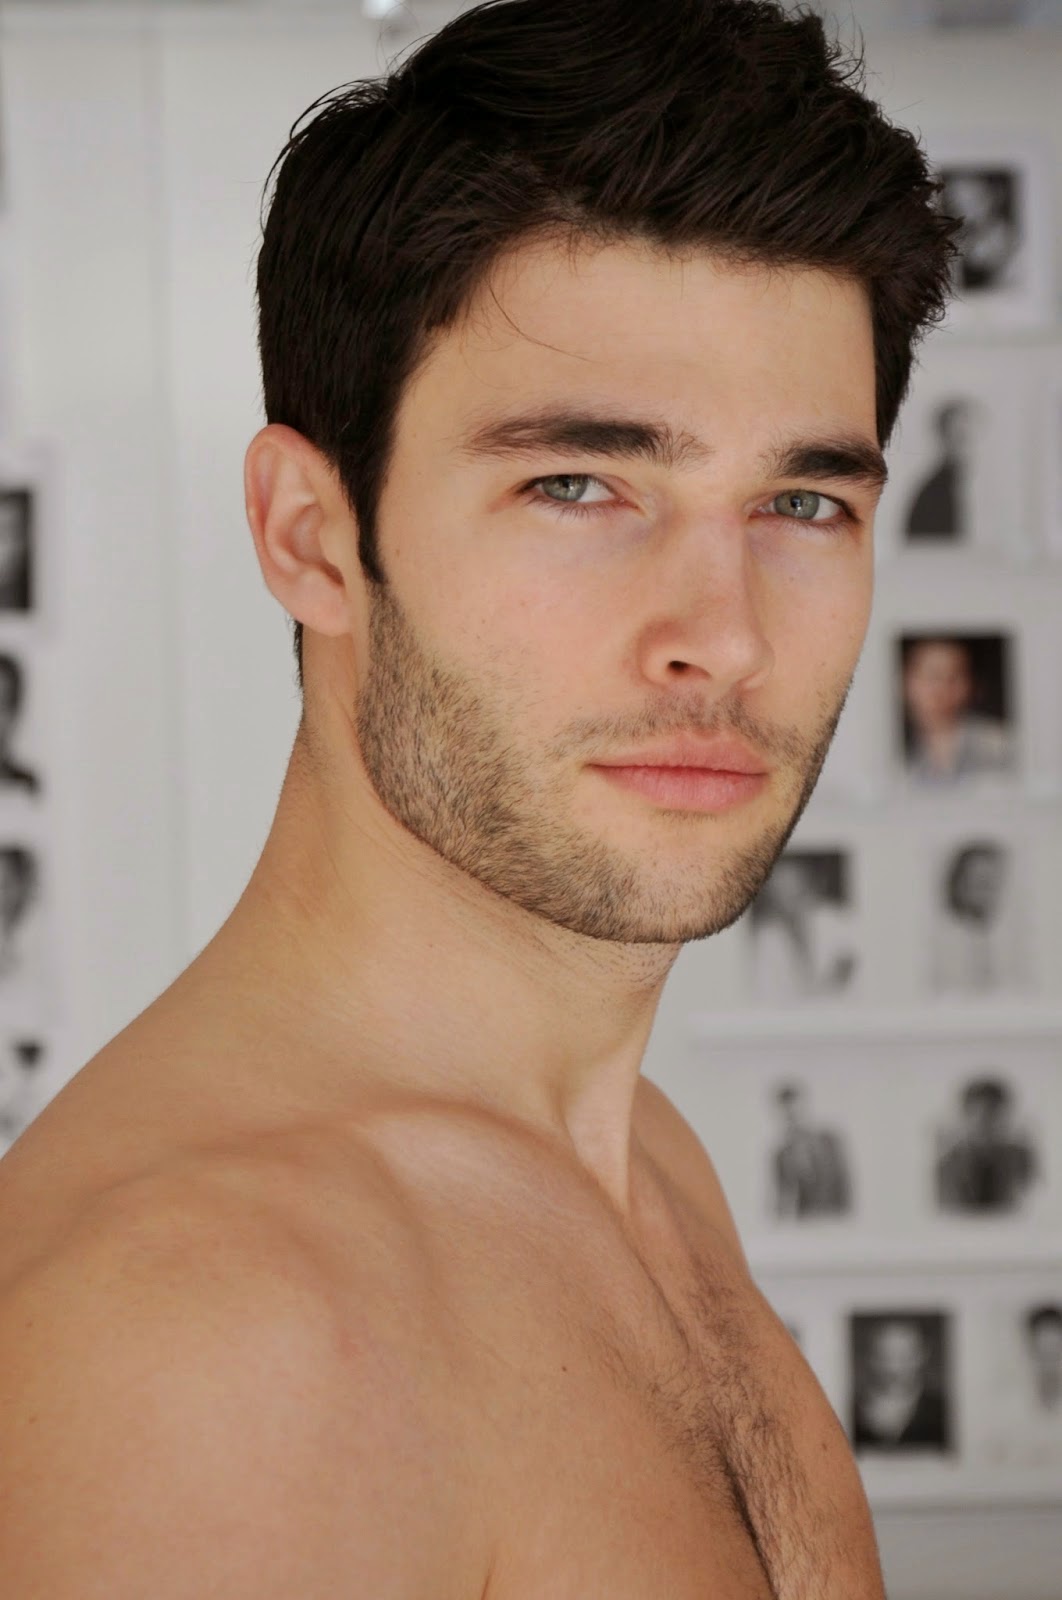
Gender: men